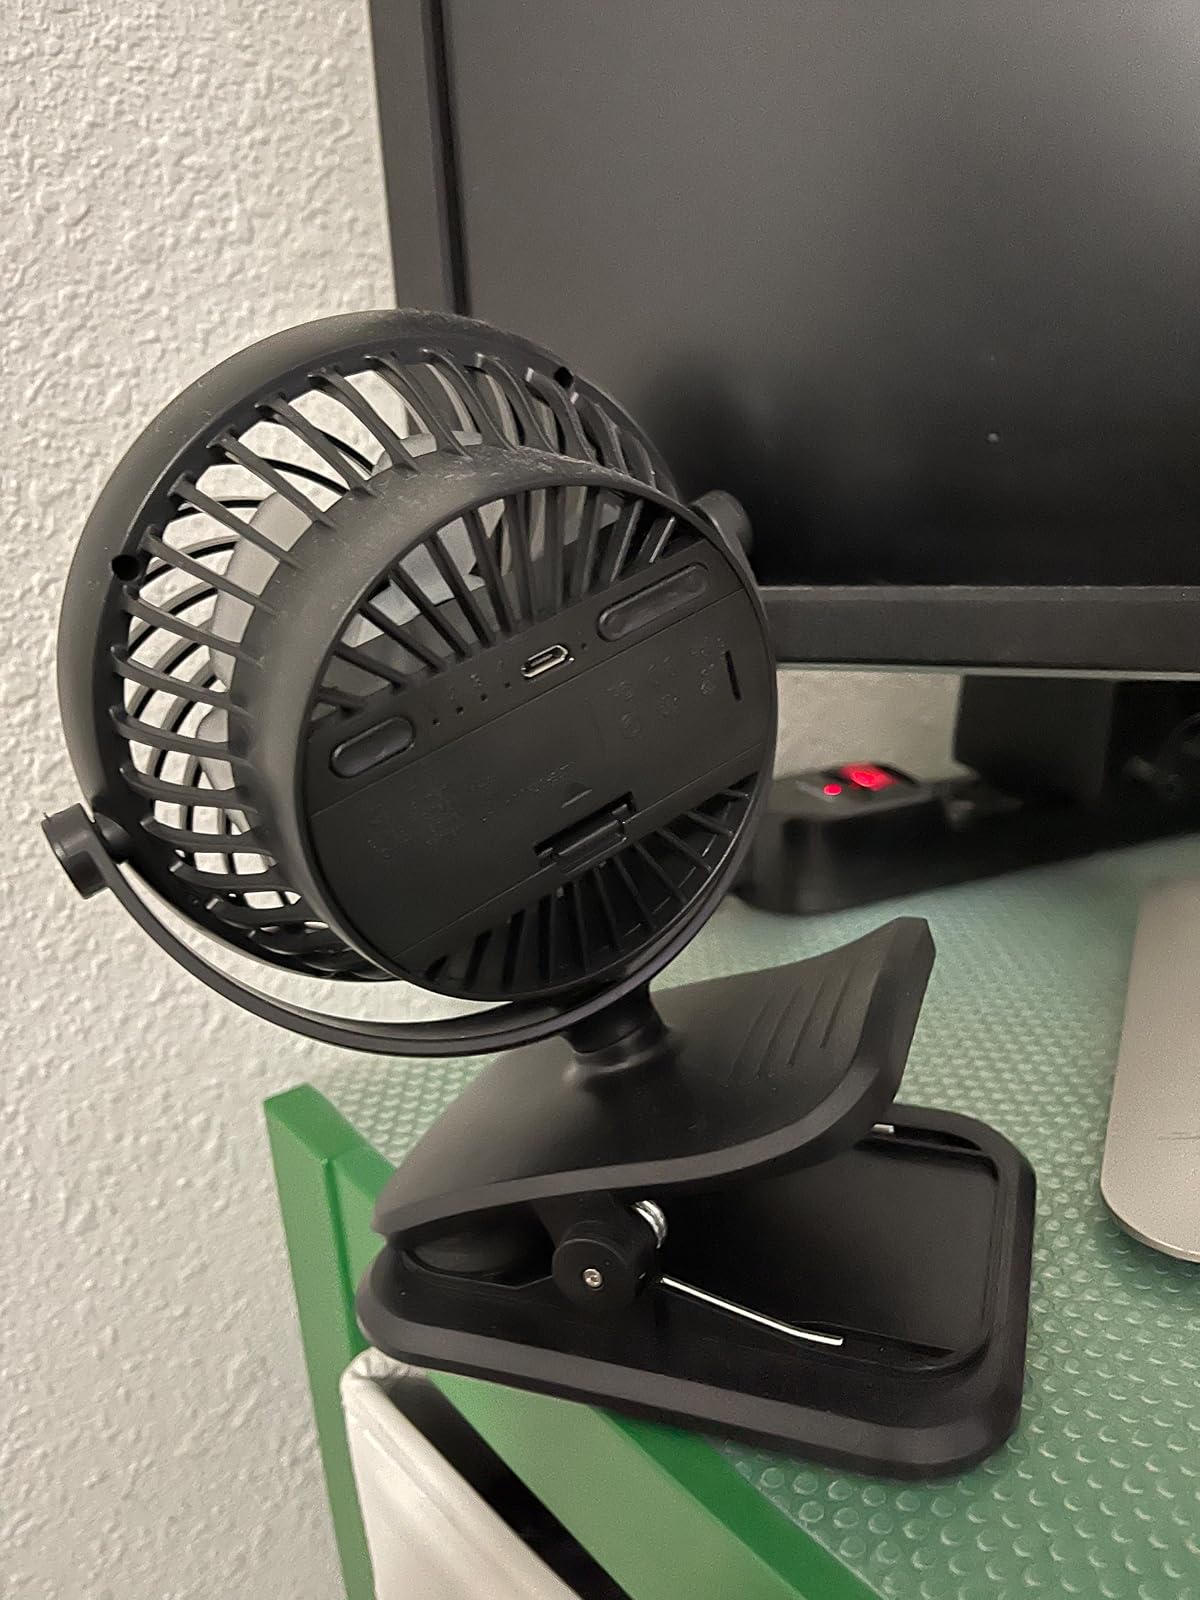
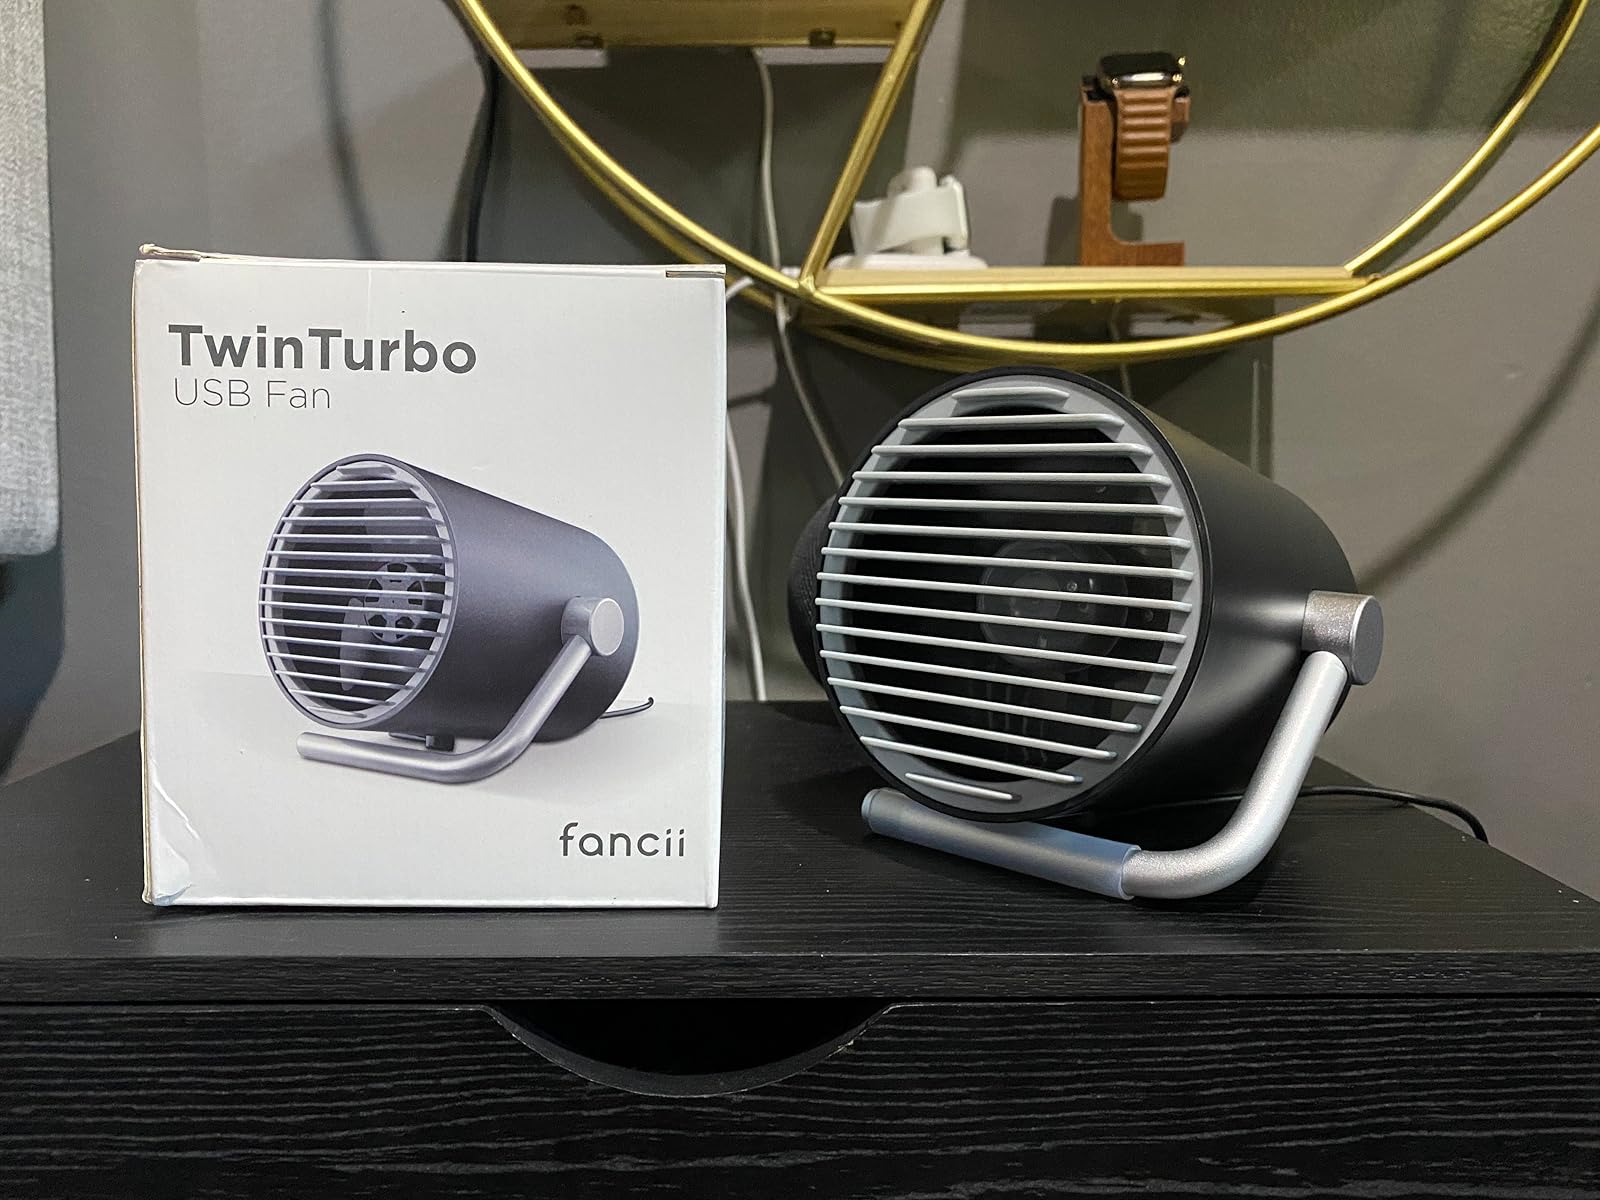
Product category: fan
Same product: no